Lentigo maligna

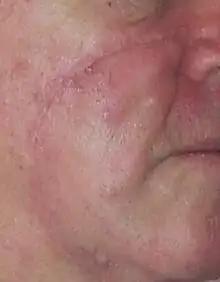
Scar 13 days after excision of coloured patch about 10mm square with 5mm margins from 1cm to right of base of nose. Length of incision required for skin flap to cover excision site. Scar should lighten and become finer for up to further 6 months if protected from sun.

Standard excision is still being done by most surgeons. Unfortunately, the recurrence rate is high (up to 50%). This is due to the ill-defined visible surgical margin, and the facial location of the lesions (often forcing the surgeon to use a narrow surgical margin). The use of dermatoscopy can significantly improve the surgeon's ability to identify the surgical margin. The narrow surgical margin used (smaller than the standard of care of 5 mm), combined with the limitation of the standard bread loafing technique of fixed tissue histology - result in a high "false negative" error rate, and frequent recurrences. Margin controlled (peripheral margins) is necessary to eliminate the false negative errors. If breadloafing is utilized, distances from sections should approach 0.1 mm to assure that the method approaches complete margin control.